Heinrich Adam

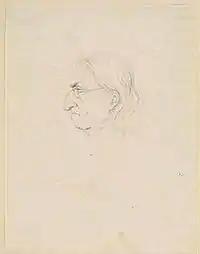
Portrait of Adam by Arthur von Ramberg, 1848

Heinrich Adam, a brother of Albrecht Adam, was born in Nördlingen in 1787. He studied painting in Augsburg and Munich, and distinguished himself as a painter of landscapes and as an engraver. In 1811 he stayed with Albrecht at Lake Como, and painted in watercolours. He also engraved six hunting-pieces, after his brother Albrecht, at Milan, in 1813.